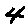
Label: 4